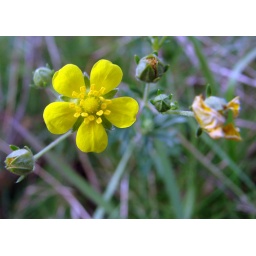
yellow spot in the grass